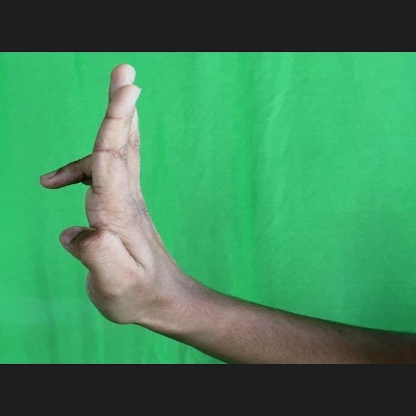
Mudra: Ardhapathaka